Indiana Jones and the Temple of Doom

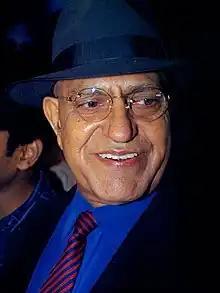
Amrish Puri had been working on 18 films in India upon being cast as the villain Mola Ram. Spielberg later remarked "Amrish is my favorite villain. The best the world has ever produced and ever will."

Harrison Ford reprised his role of Indiana Jones from "Raiders of the Lost Ark". For the role of Willie Scott, more than 100 actresses auditioned. Among the totally unknown actresses auditioning for the role was Sharon Stone. Finally, Spielberg chose Kate Capshaw after viewing her videotaped test and showing it to Harrison Ford. For the role of Short Round, casting director Mike Fenton arranged open calls for East Asian boys to come in to audition in several major cities, including New York, San Francisco, Los Angeles, Hawaii, Toronto, Chicago, Montreal, Hong Kong, and London. Originally, Ke Huy Quan's younger brother went to audition for the role while Quan tagged along. The producers had noticed that Quan was giving his brother directions behind the camera during the audition, so the casting director had asked Quan to give it a shot, and was cast a few days later.